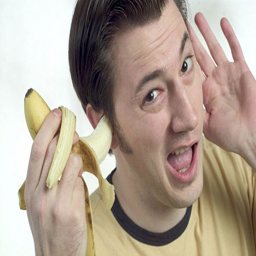
A man wearing a star trek shirt while shoving a banana in his right ear.
A man poses with a banana in his ear that is half peeled
A man puts a hand at one ear and a peeled banana in the other.
A man sticking a banana in his ear.
a male in a yellow shirt is sticking a banana in his ear